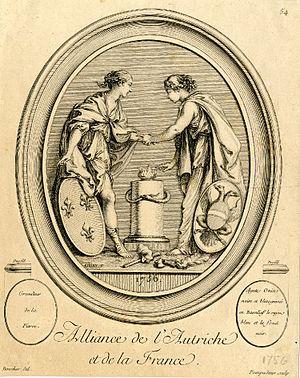
Suite d'estampes Gravées par Madame la Marquise de Pompadour d'après les Pierres gravées de Guay Graveur du Roy